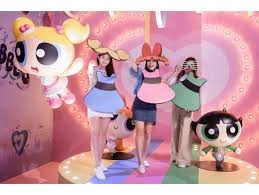
Portrait style: Cartoon Portrait